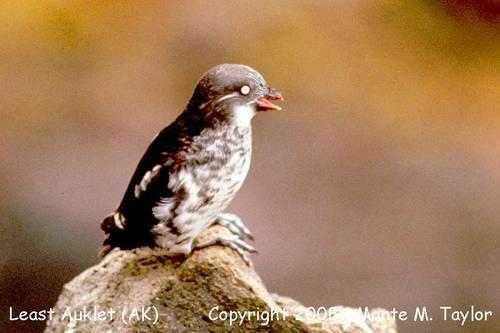
A photo of a least auklet